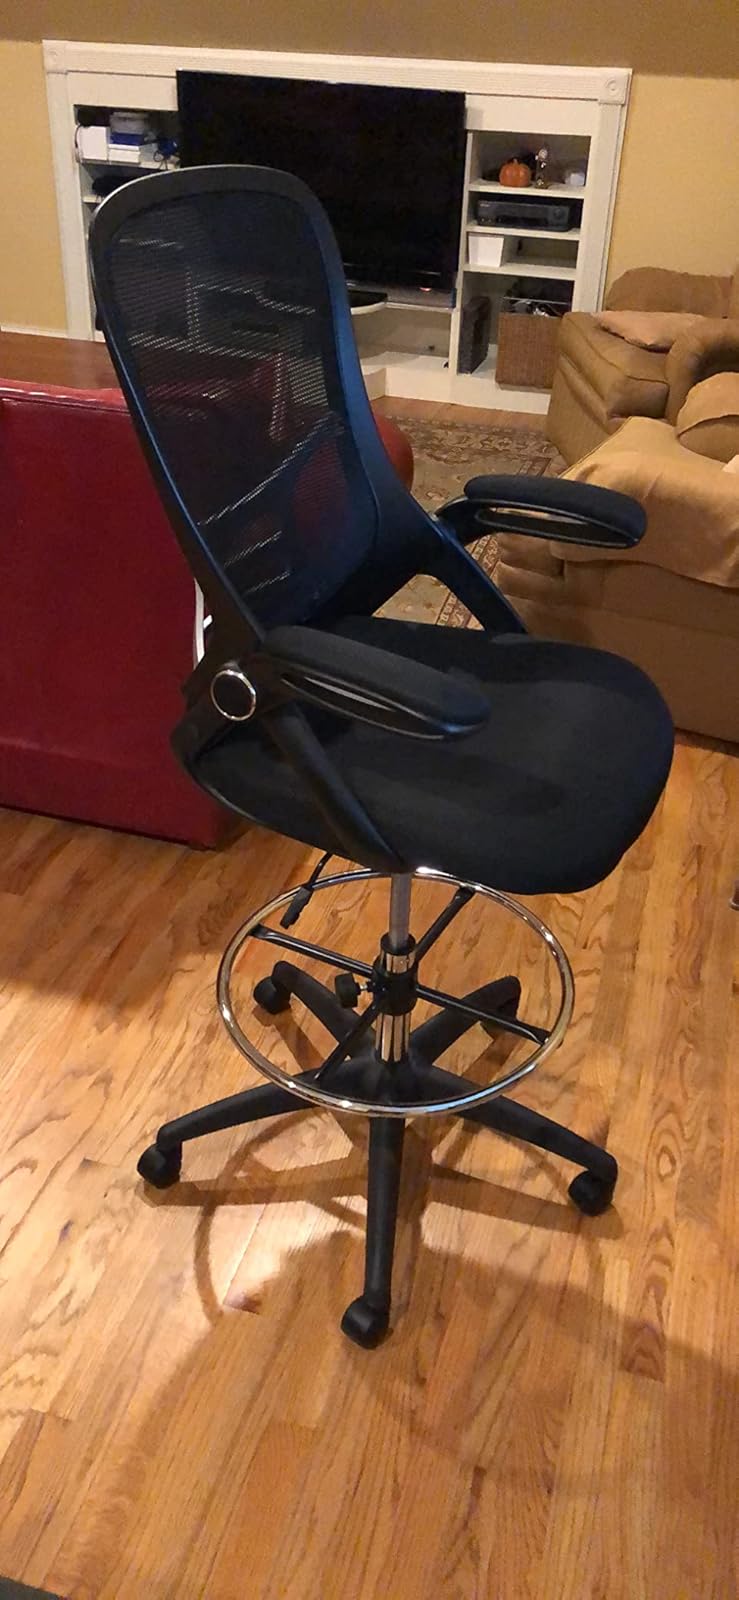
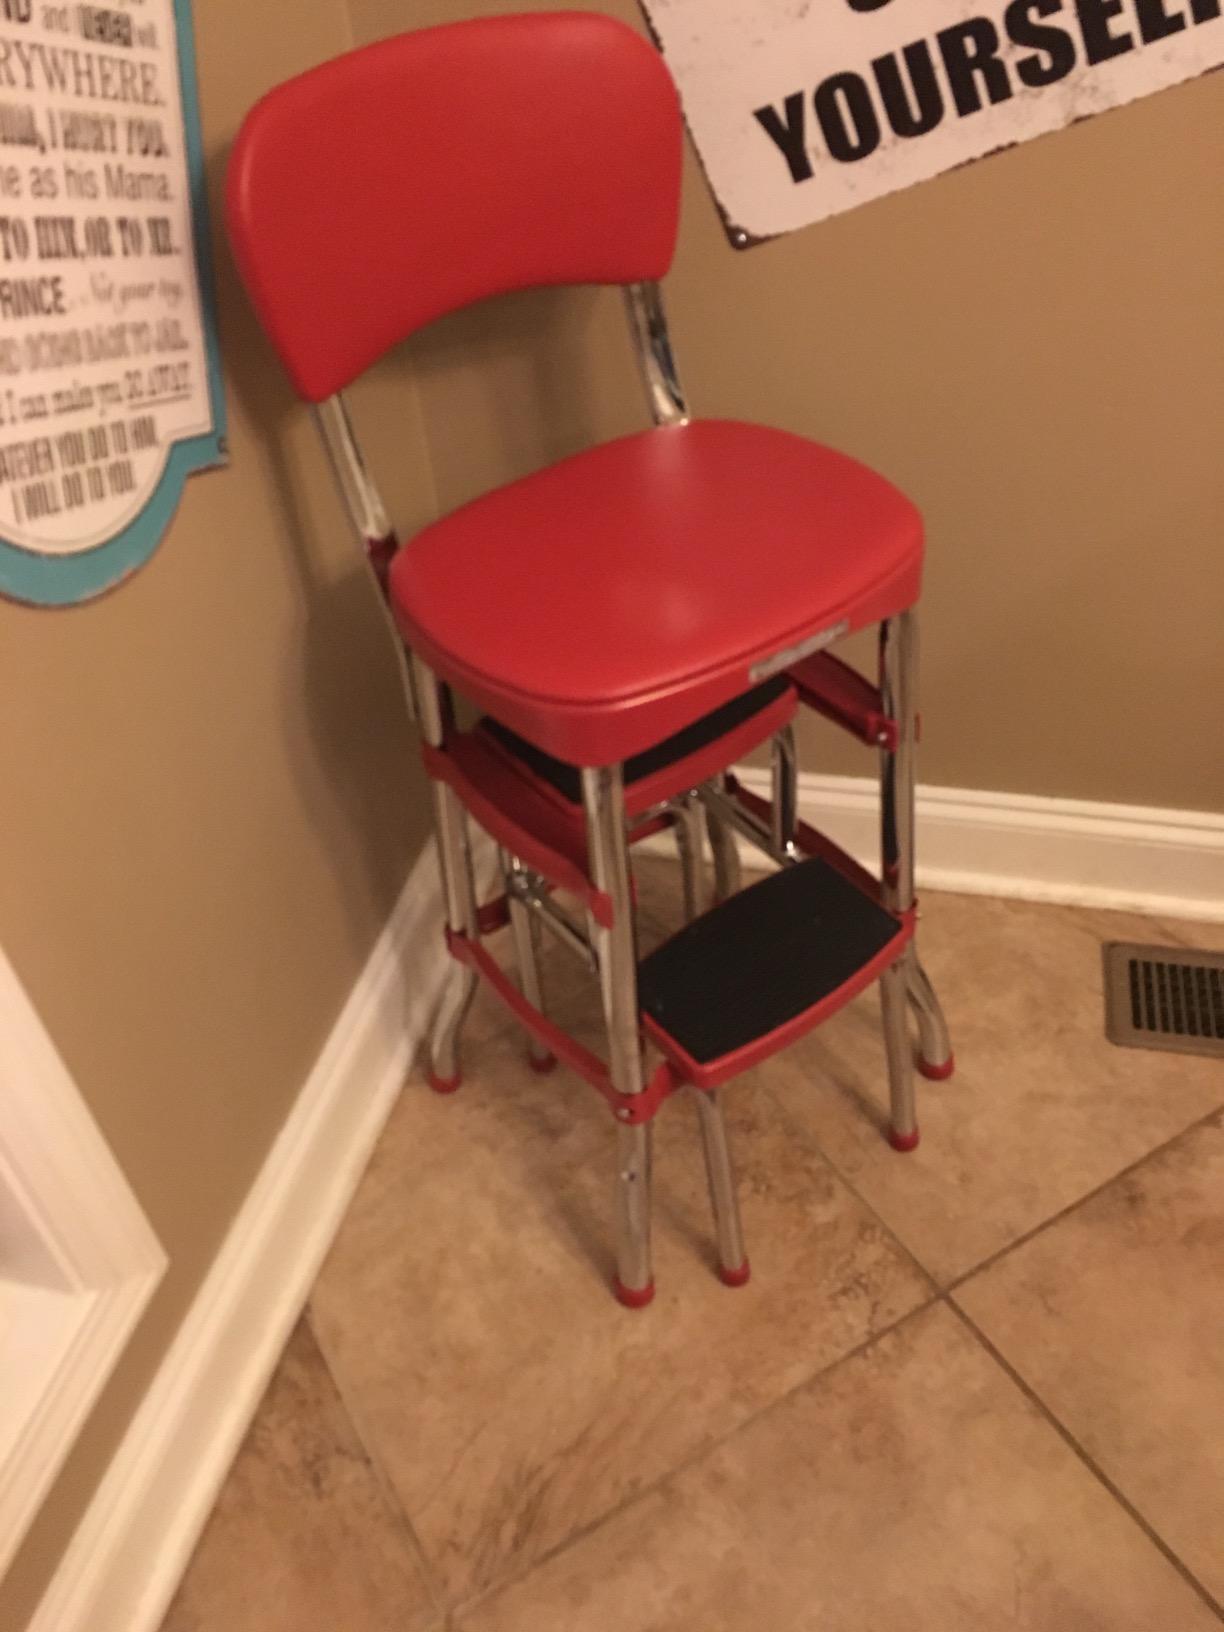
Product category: items_chair
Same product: no